Rajendra Patil Yadravkar

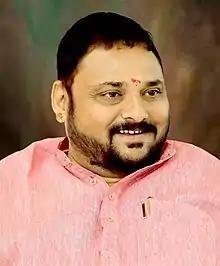

Rajendra Patil (Yadravkar) is a politician from Kolhapur district, Maharashtra who is currently Minister of State in the government of Maharashtra. He was appointed Minister of state for Public Health & Family Welfare, Medical Education, Food & Drug Administration, Textile, Culture Affairs in the Government of Maharashtra. He is current Member of Maharashtra Legislative Assembly from Shirol Vidhan Sabha constituency as an independent member.